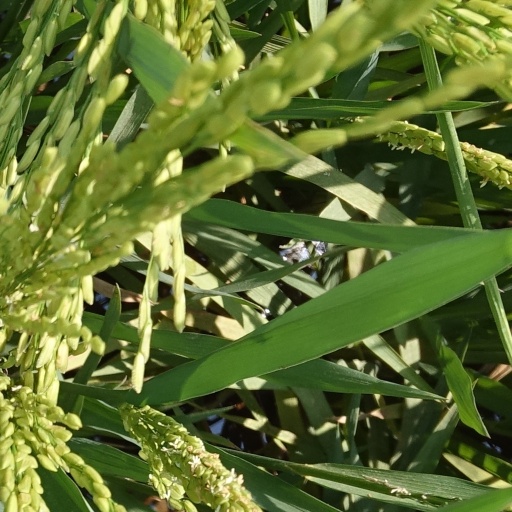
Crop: rice